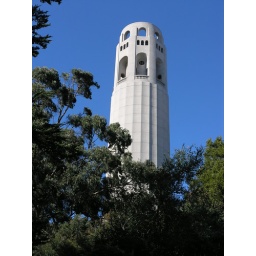
Coit Tower rises through trees against a blue sky